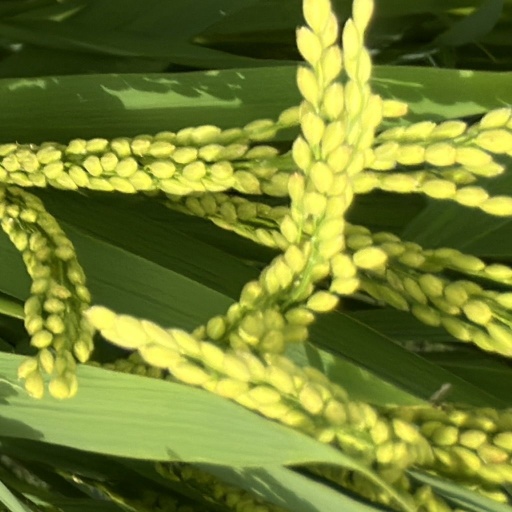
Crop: rice